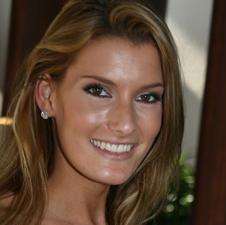
Age: 21